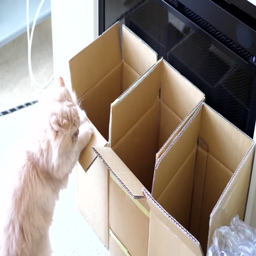
slow motion of persian cat jumping into a box with over white exposure back light